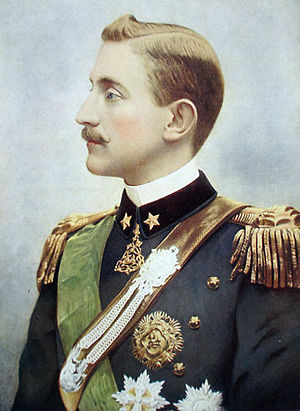
Emanuele Filiberto af Savoyen-Aosta
Hertugen af Aosta, ca. 1899
Emanuele Filiberto af Savoyen var en italiensk prins og general, der havde titlen Hertug af Aosta. Han var søn af Prins Amadeo af Savoyen, Hertug af Aosta og tilhørte sidelinjen Aosta af Huset Savoyen. Han var også fætter til kong Victor Emanuel 3. af Italien. Han var spansk tronfølger i årene 1870–1873, hvor hans far var konge af Spanien.